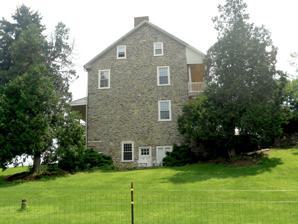
Building: Burgholtshouse
Country: United States of America
Year built: 1820
Historic house in Pennsylvania, United States United States historic place Burgholtshouse U.S. National Register of Historic Places Main house Show map of Pennsylvania Show map of the United States Location South of East Prospect on Pennsylvania Route 124, Lower Windsor Township, Pennsylvania Coordinates 39°57′57″N 76°30′54″W / 39.96583°N 76.51500°W / 39.96583; -76.51500 Area 1 acre (0.40 ha) Built c. 1820 Architectural style Georgian NRHP reference No. 79002369 Added to NRHP June 22, 1979 Burgholtshouse , or Burgholts House, is a historic home located at Lower Windsor Township , York County, Pennsylvania . It was built about 1820, and is a large 2 + 1 ⁄ 2 -story, Georgian -style stone dwelling.  It is five bays wide and has a gable roof.  It features a second story front porch. It was added to the National Register of Historic Places in 1979. Springhouse References